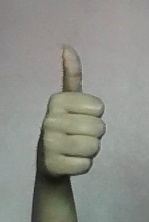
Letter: aleff